Vehicle registration plates of Belgium

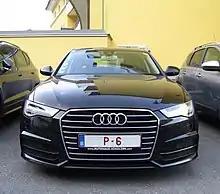
P-6, Parliament registration plate

Plates issued to vehicles of the Royal Court bear numbers only, following the standard colour scheme. Cars used by the king and queen have single-digit numbers only (1 to 9). Cars used by other members of the royal family have two digits.